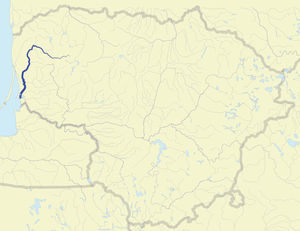
La Minija est une rivière de l'ouest de la Lituanie, affluent du Niémen. La rivière est un émissaire du petit lac Sydeklis, situé 14 km au sud de Telšiai, où elle appelée Mava, puis elle coule entre les lacs Ilgis et Pluotinalis, où elle est appelée Kliurkė et après le lac Didovo prend le nom de Minija.